Civil parish

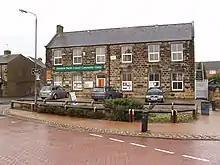
Parish council community centre, in Ackworth, West Yorkshire

Parish councils have powers to provide and manage various local facilities; these can include allotments, cemeteries, parks, playgrounds, playing fields and village greens, village halls or community centres, bus shelters, street lighting, roadside verges, car parks, footpaths, litter bins and war memorials. Larger parish councils may also be involved in running markets, public toilets and public clocks, museums and leisure centres.